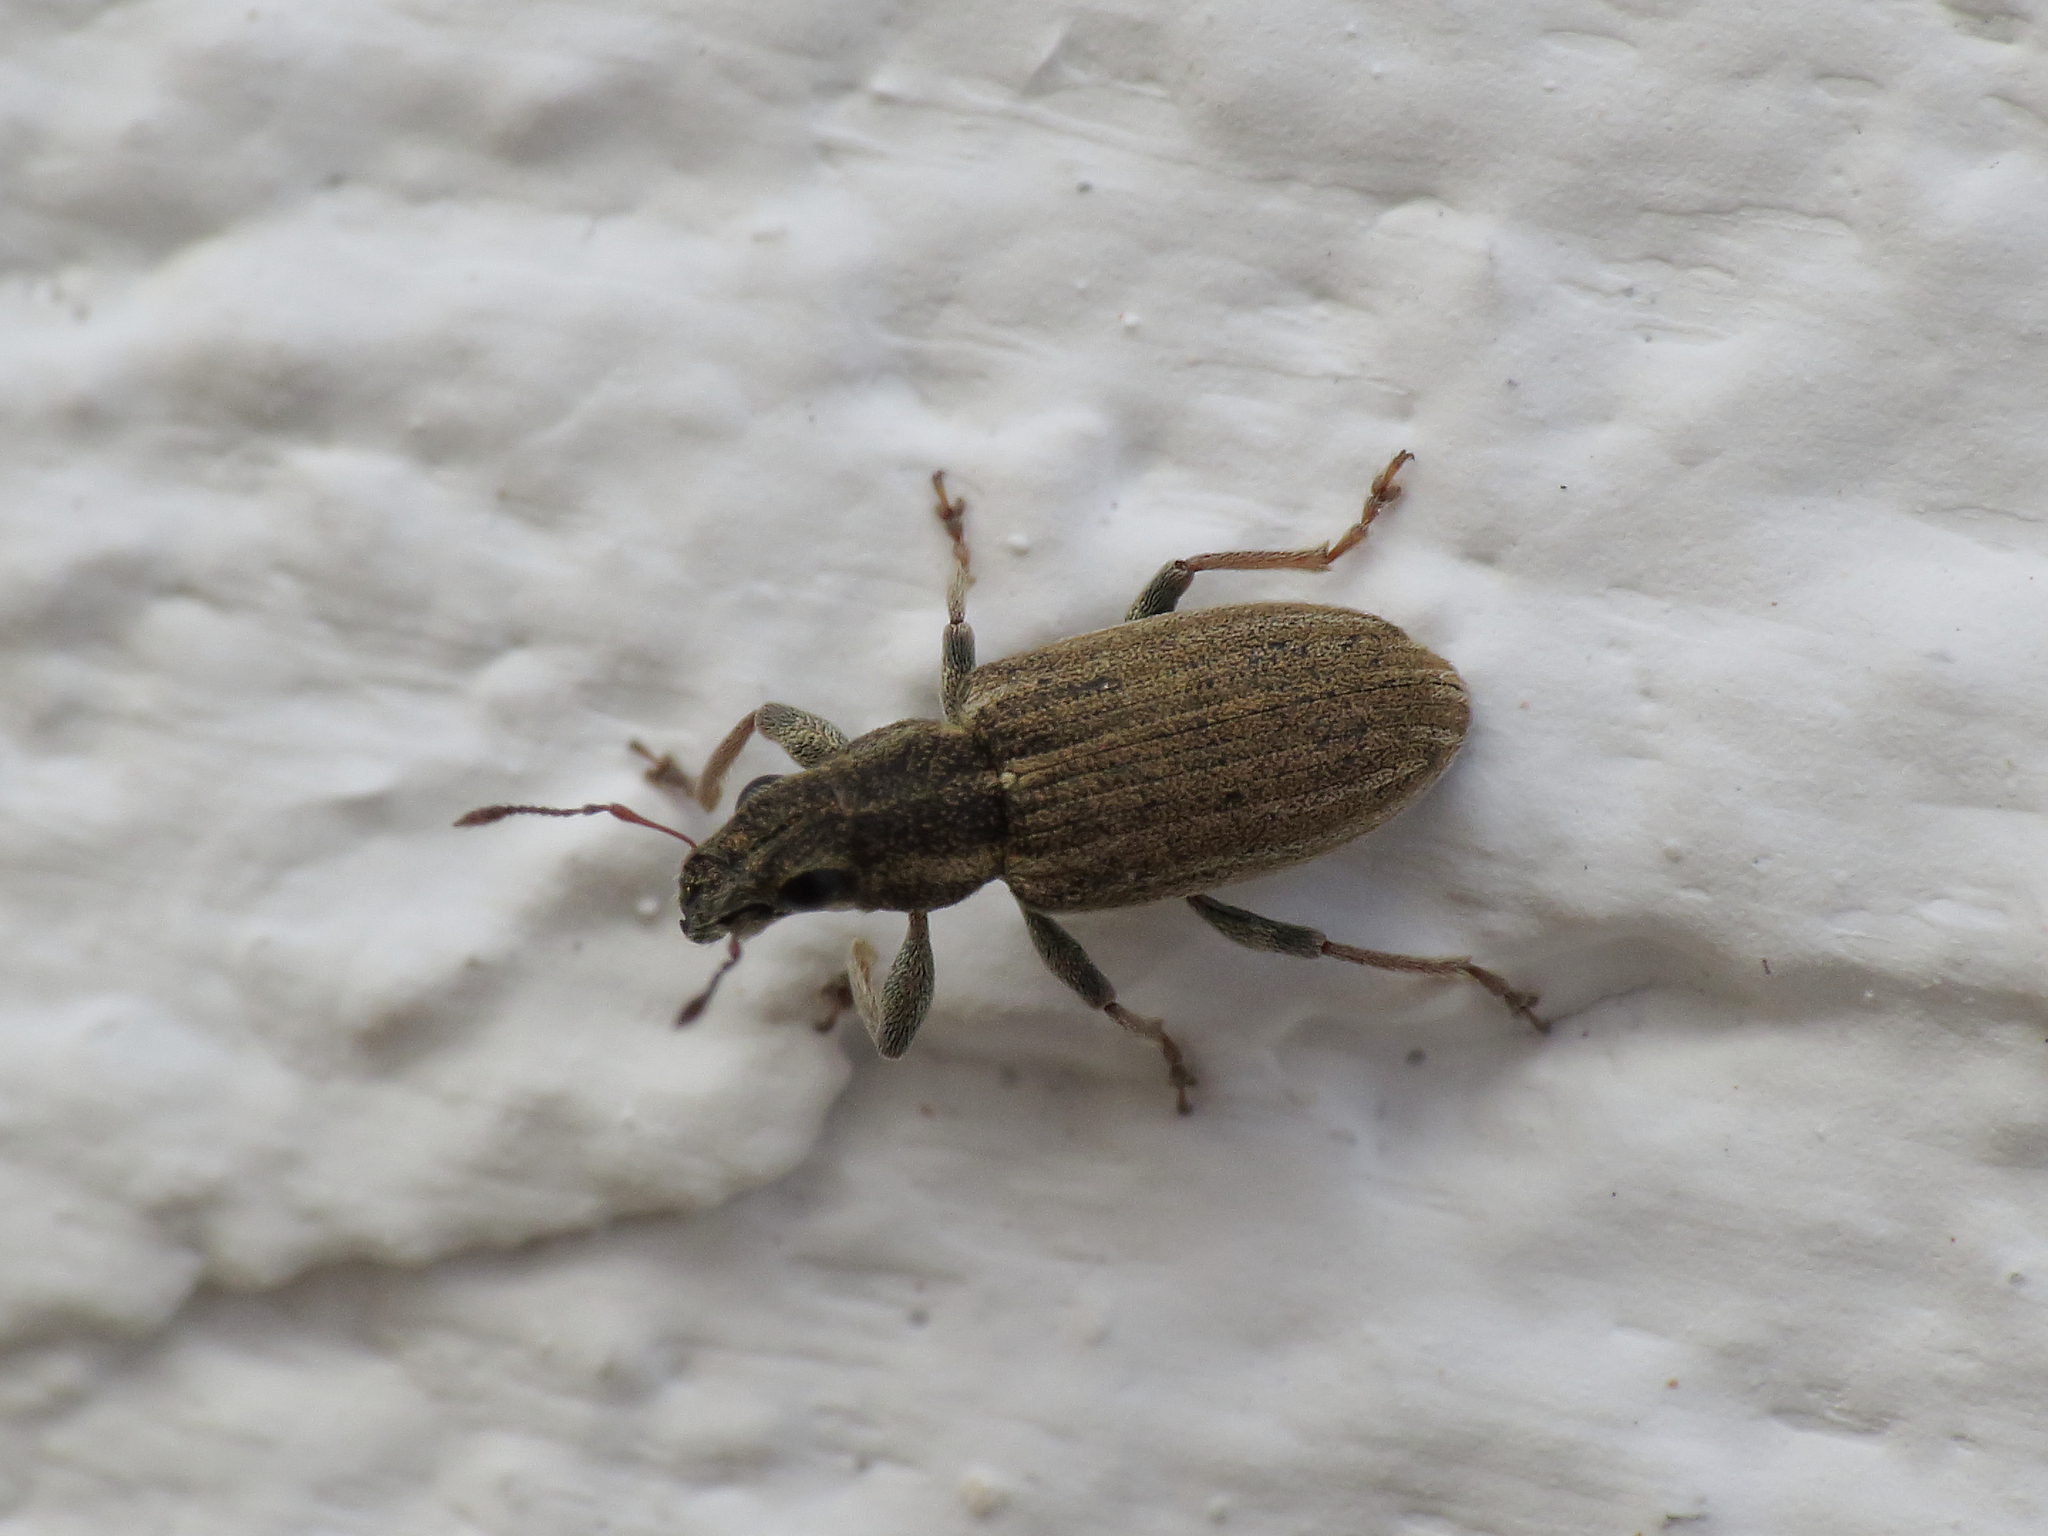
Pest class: pea_leaf_weevil